NOSM University

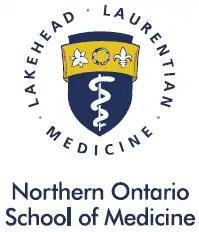
Emblem of NOSM prior to university status.

The school is known for its small class size, distributed model of education, heavy emphasis on enabling technologies, problem-based and self-directed learning, and early exposure to clinical skills. The school describes its campus as "Northern Ontario". This is evidenced by the close relationship between the school and various communities and First Nations throughout the region. All students complete a month-long placement in an Aboriginal or Métis community in May of their first year. In the second year, they travel to smaller communities for two, month-long placements (one in the fall and the other in the winter). The third year is clerkship and is spent living in one of the medium-sized communities for the entire year. The fourth year of studies is completed in Sudbury or Thunder Bay.